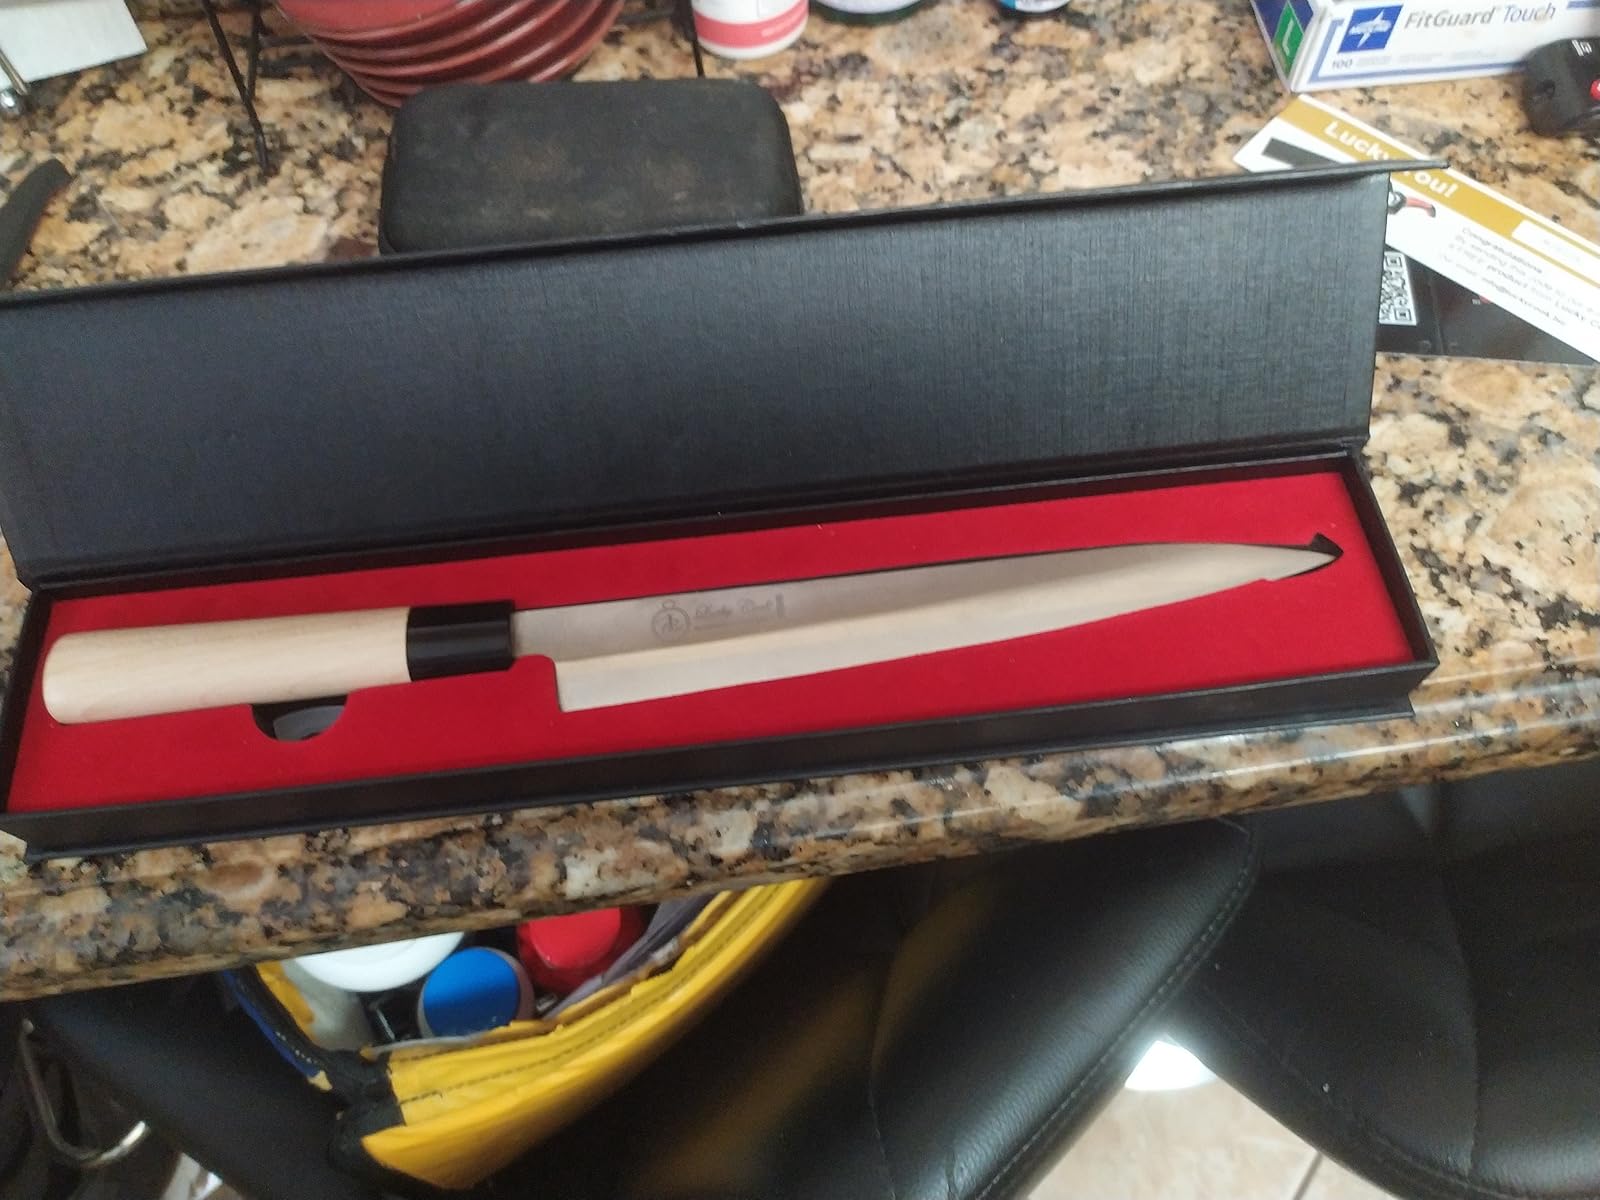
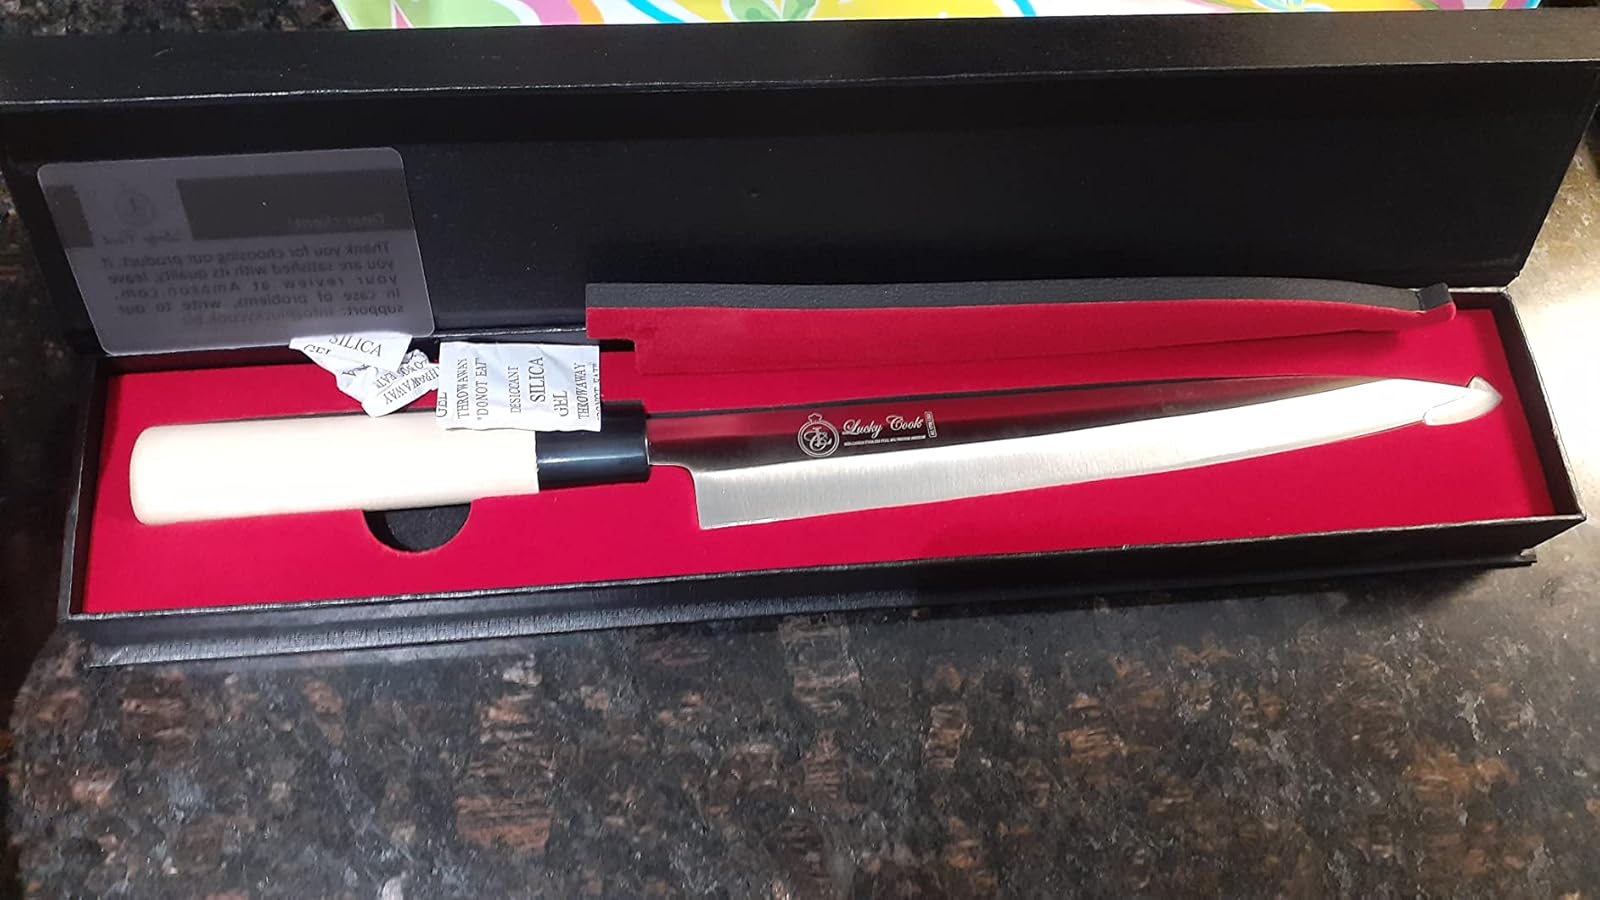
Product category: items_knife
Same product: yes